Ardfinnan

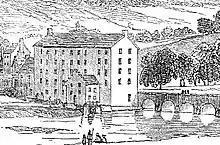
Illustration of James Fennell’s cornmill - Mid 19th century

Ardfinnan Woollen Mills which made its renowned Ardfinnan tweeds and worsteds was established by the Mulcahy family in 1869, taking over a former flour mill leased by James Fennell, a Quaker, from James Prendergast of Ardfinnan Castle. The castle’s mill was there since before the Civil Survey of 1654, when flour milling would have sustained knights in the castle. The older monastic settlements would have brought milling and learned crafts to the area. Historical traditions of spinning and weaving in the village suggests the Knights Templar finished locally woven cloth by fulling at the mill in the Middle Ages. A William le Teynturer (William the Dyer, of cloth) is recorded in the village in 1295.